Onam

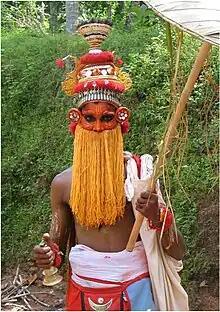
"Onapottan" in traditional costume is a custom in northern Kerala. "Onapottan" visits houses and gives blessings.

During the Onam, Keralite Hindus install an image of Thrikkakara Appan or "Onatthappan" (Vishnu in the form of Vamana) in their home just as Hindus install images or murtis of Lord Ganesha on the Ganesha Chaturthi festival elsewhere.